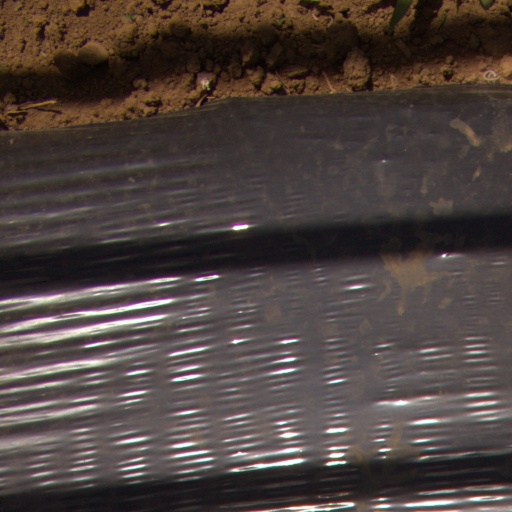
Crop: Jerusalem artichoke